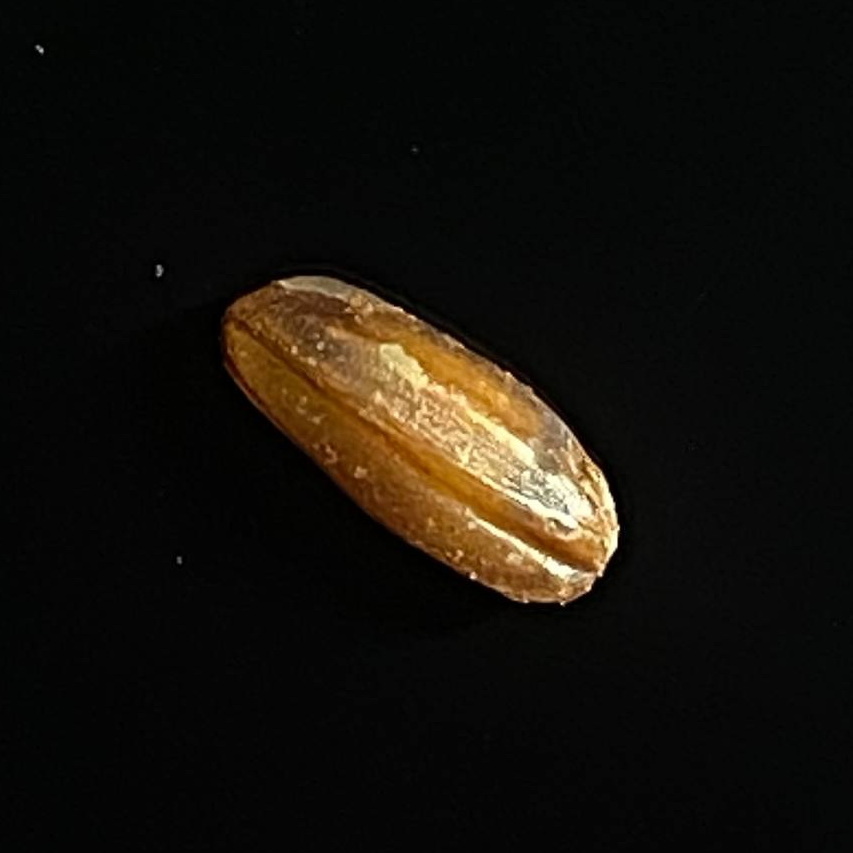
Rice variety: Lal_Biroi